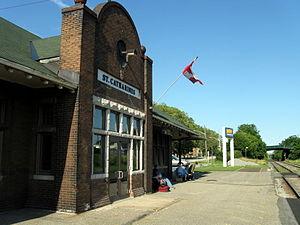
La gare de St. Catharines à St. Catharines, en Ontario, est desservie par Via Rail Canada. La gare, située à environ un kilomètre du centre-ville, est une gare avec service. Il y a deux trains par jour, dans chaque direction.